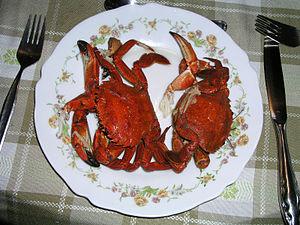
L'étrille est une espèce de crabes de la famille des Macropipidae, et la seule du genre monotypique Necora.